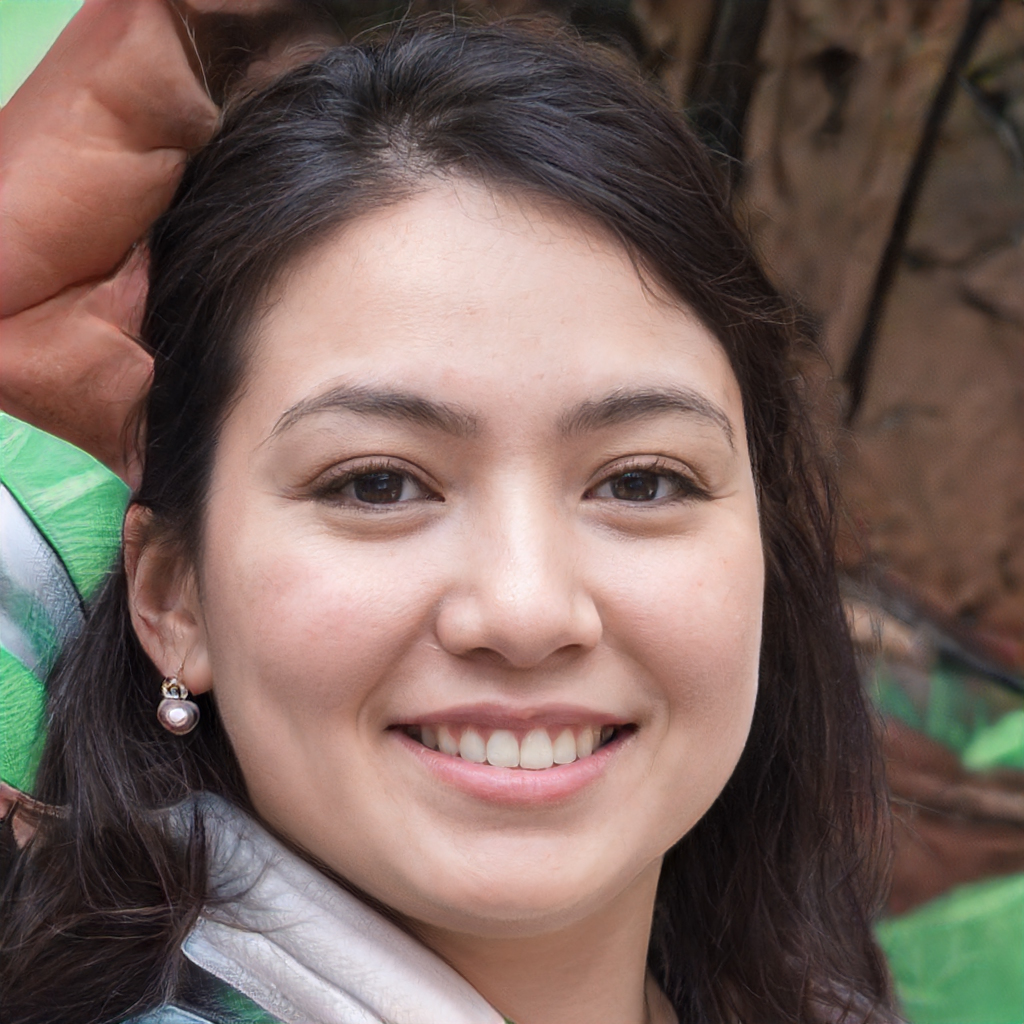
Portrait style: Real Portrait